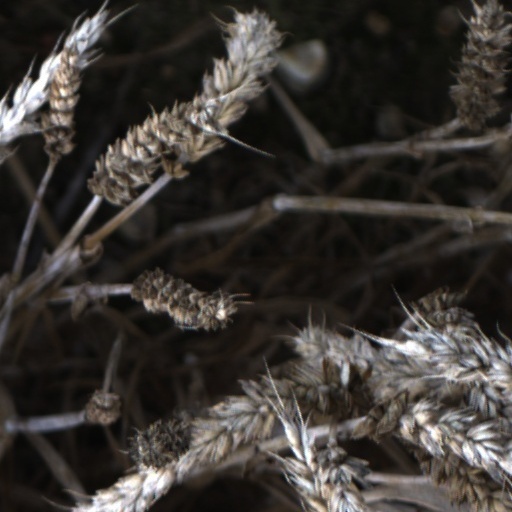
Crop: wheat